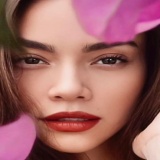
ca sĩ Hồ Ngọc Hà